Sunbeam Motor Car Company

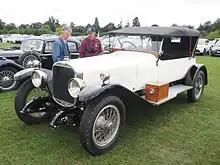
1922 24/60 open tourer

The most successful, judged by volumes, was the 16 hp (16.9) followed by 20 hp (20.9) made from 1926 to 1930. Whilst the 16 was solid and very reliable, it was a little underpowered at 2.1 litres; the 20.9 made a big jump to 3 litres and with similar body weight and vacuum servo brakes and was capable of .